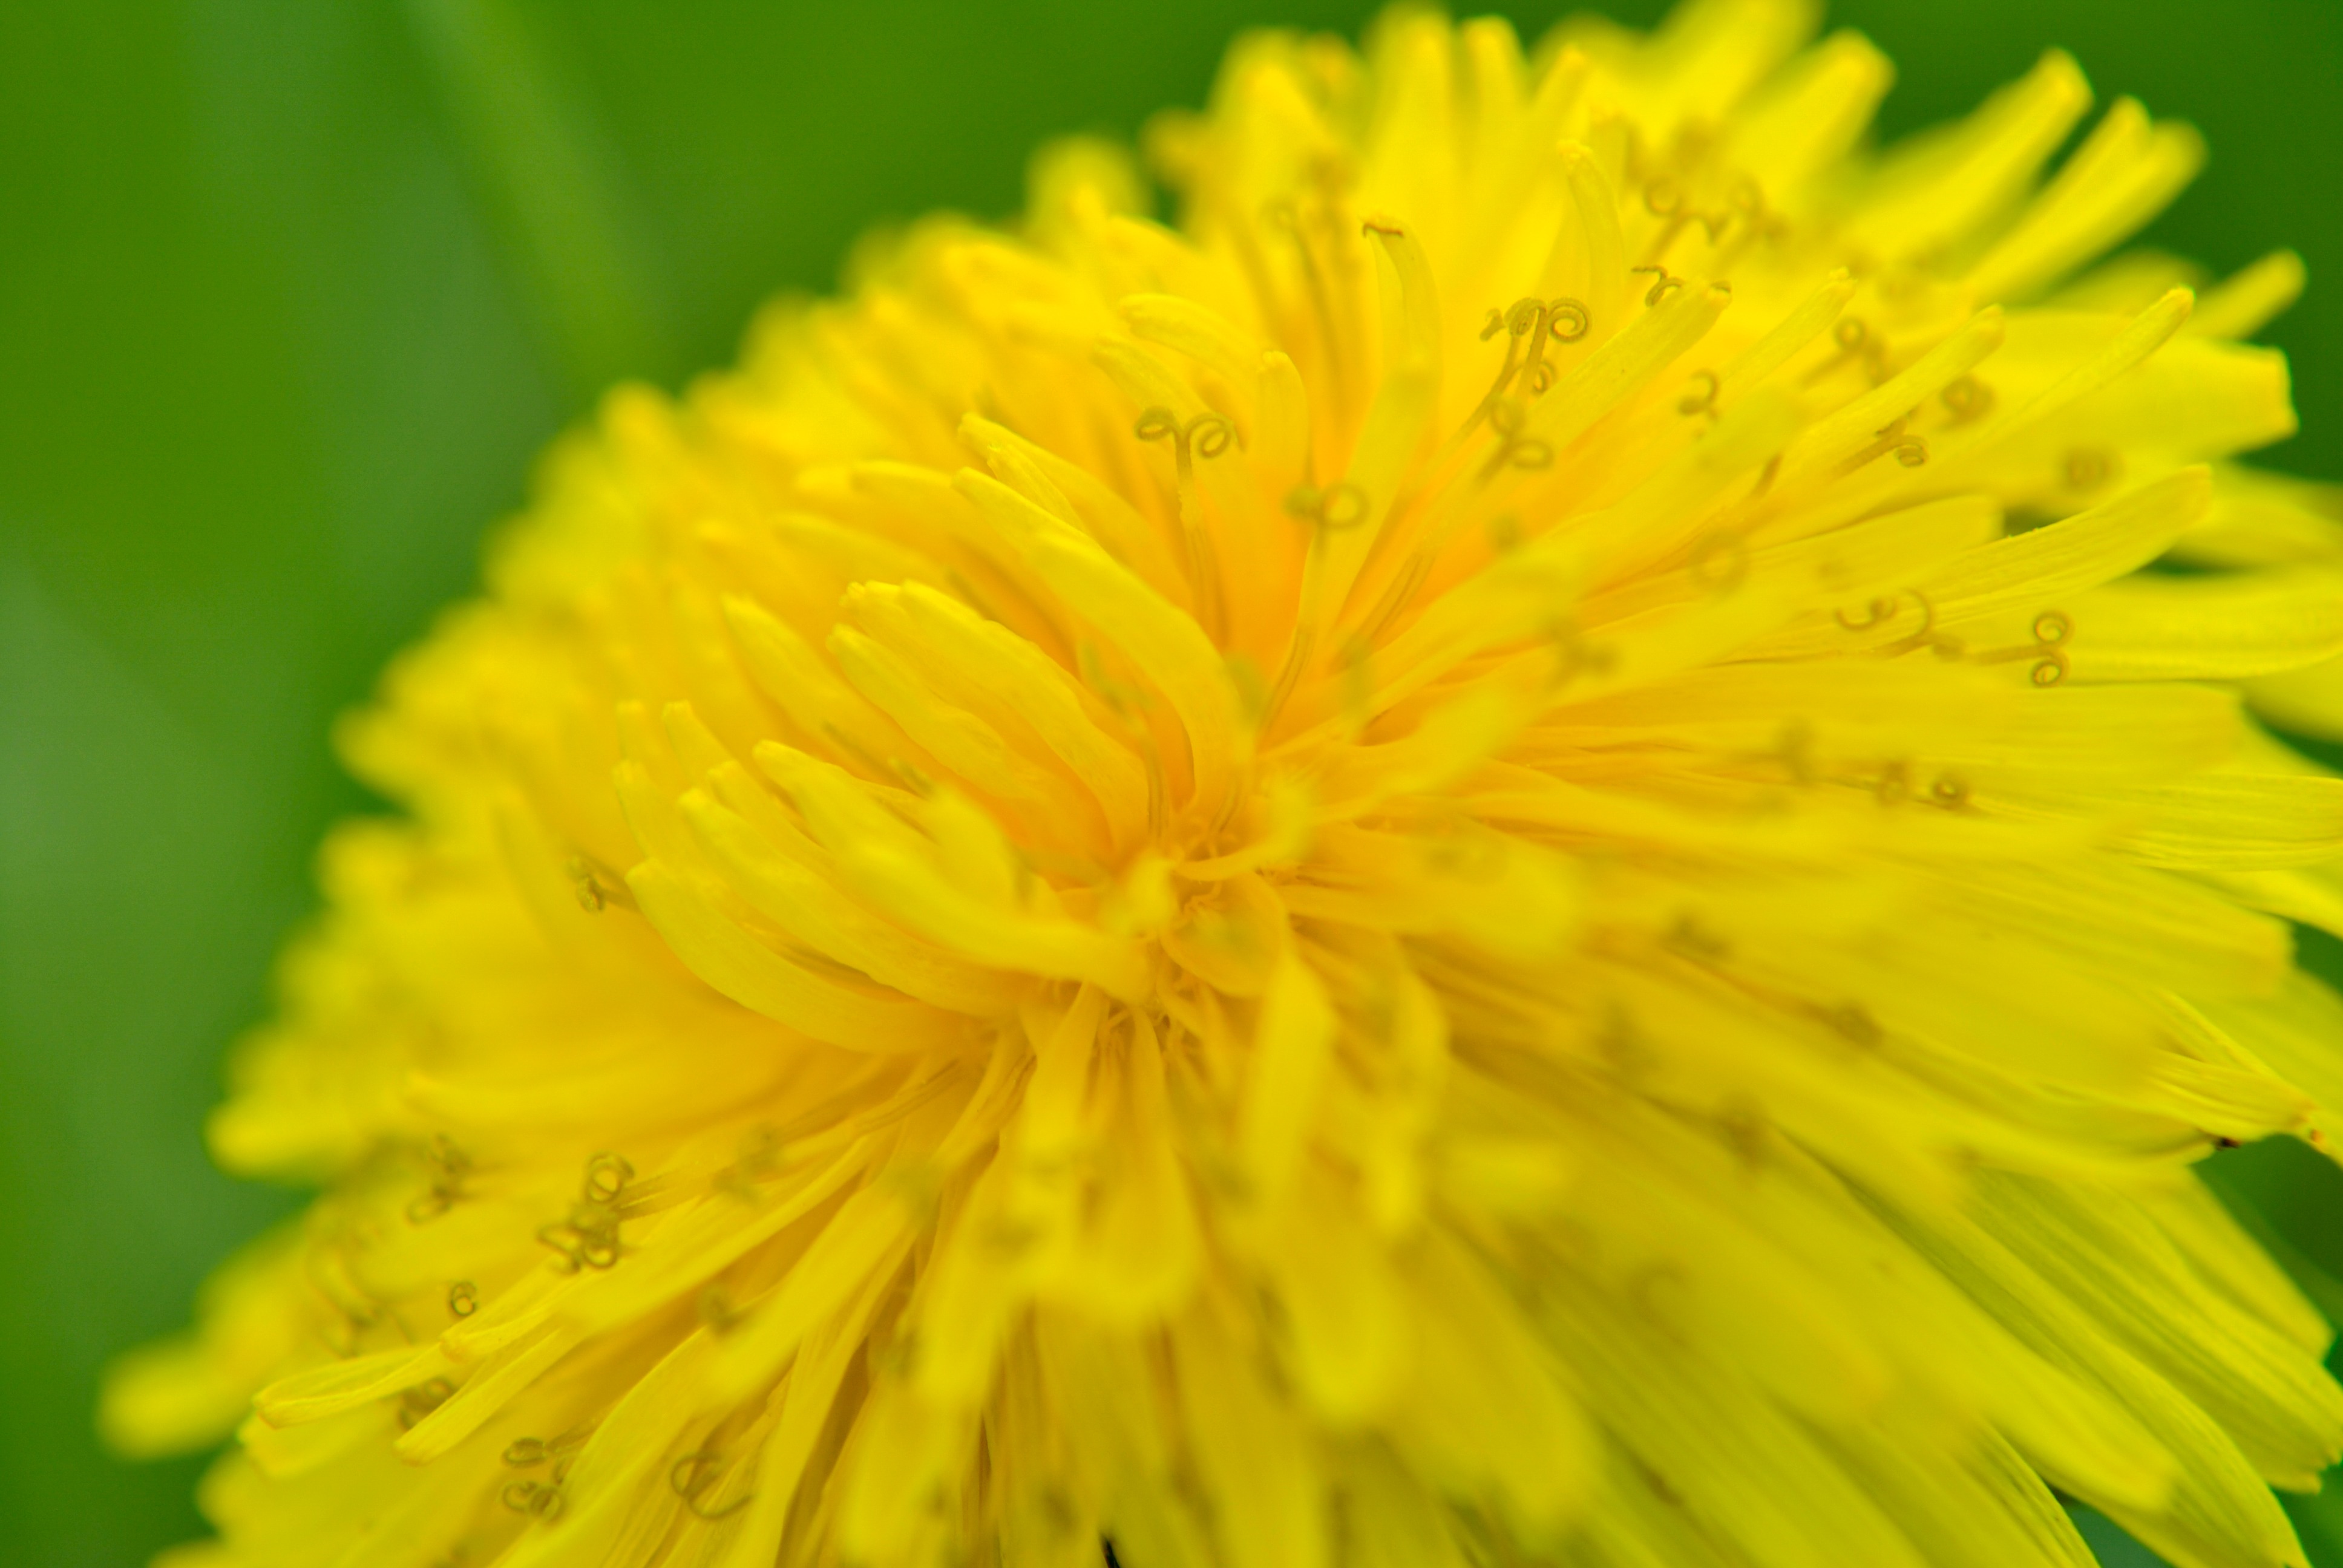
dandelion, flower, petal, bloom, summer, pollen, spring, macro, yellow, wildflower, flowers, close up, blooms, the sun, macro photography, daisy family, summer flower, sonchus oleraceus, annual plant, plant stem, computer wallpaper, flatweed, sow thistles